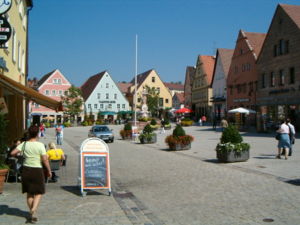
Roth bei Nürnberg
Markedspladsen i Roth
Roth er en by i den tyske delstat Bayern, i det sydlige Tyskland.